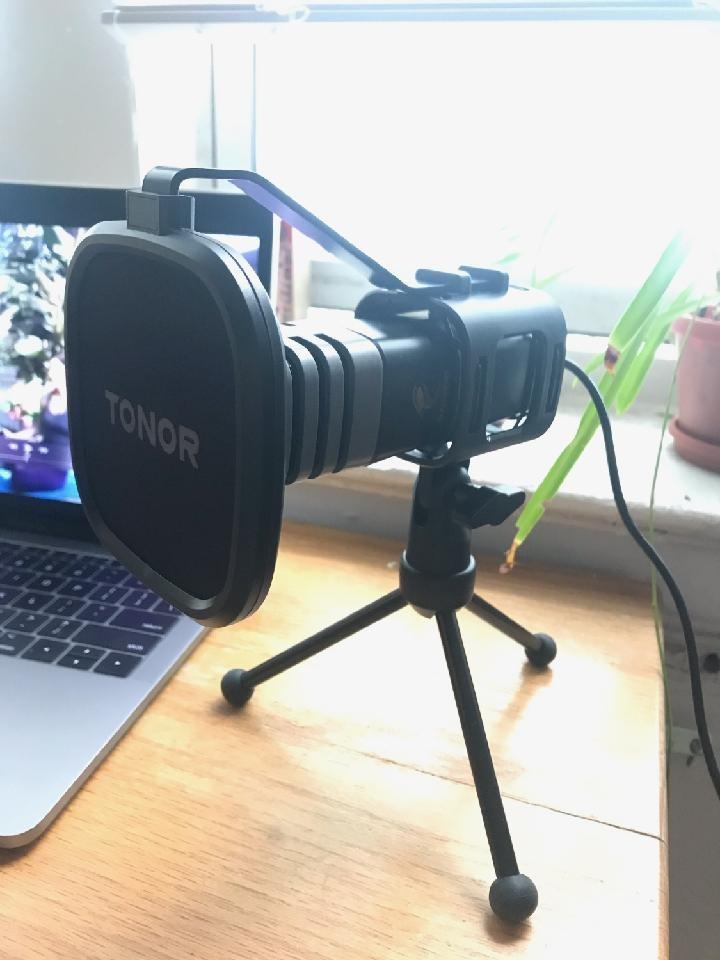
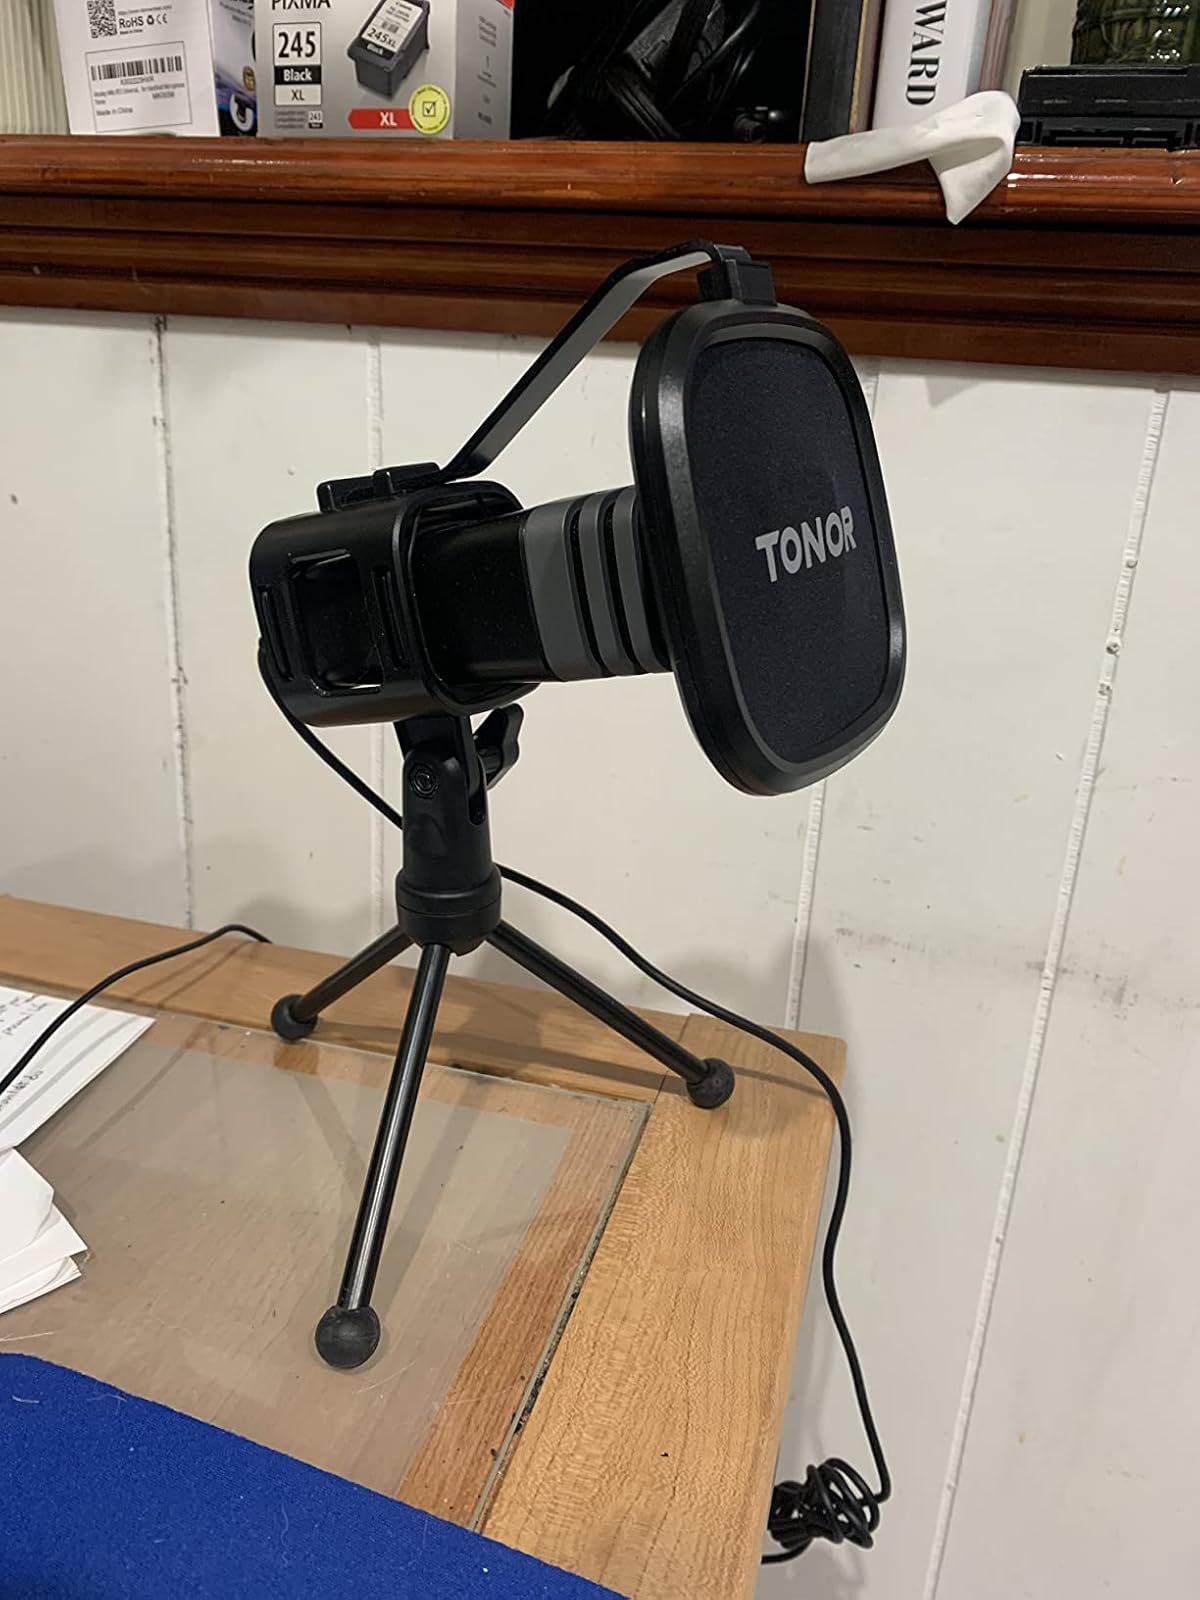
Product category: microphone
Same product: yes